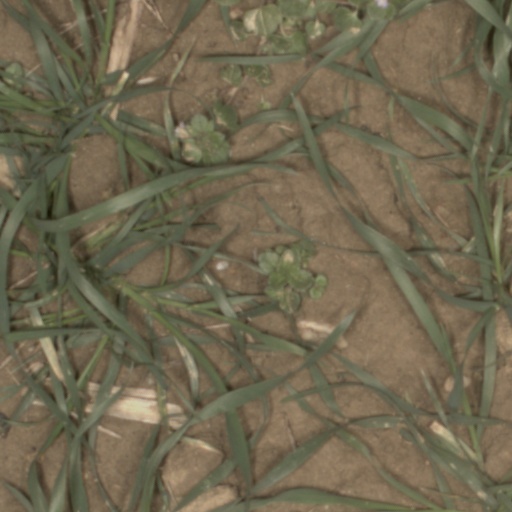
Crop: wheat